Infatuation (1918 film)

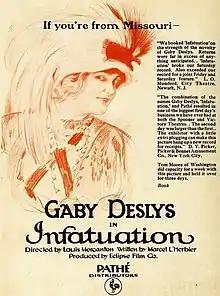
Advertisement for the American release

Infatuation is a 1918 French silent film directed by René Hervil and Louis Mercanton. It starred dancer Gaby Deslys. The film had releases in Portugal and Hungary as well as the United States. Its original title in French was Bouclette.